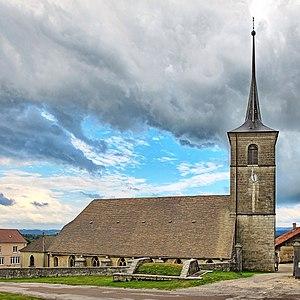
Inscrit aux monuments historiques sous le numéro PA00101616
Le Bizot est une commune française située dans le département du Doubs, en région Bourgogne-Franche-Comté.
L’église Saint-Georges du Bizot est une église située sur la commune du Bizot dans le département français du Doubs.
Cet article recense les monuments historiques du Doubs, à l'exclusion de ceux de Besançon et Montbéliard qui font l'objet de deux articles séparés.